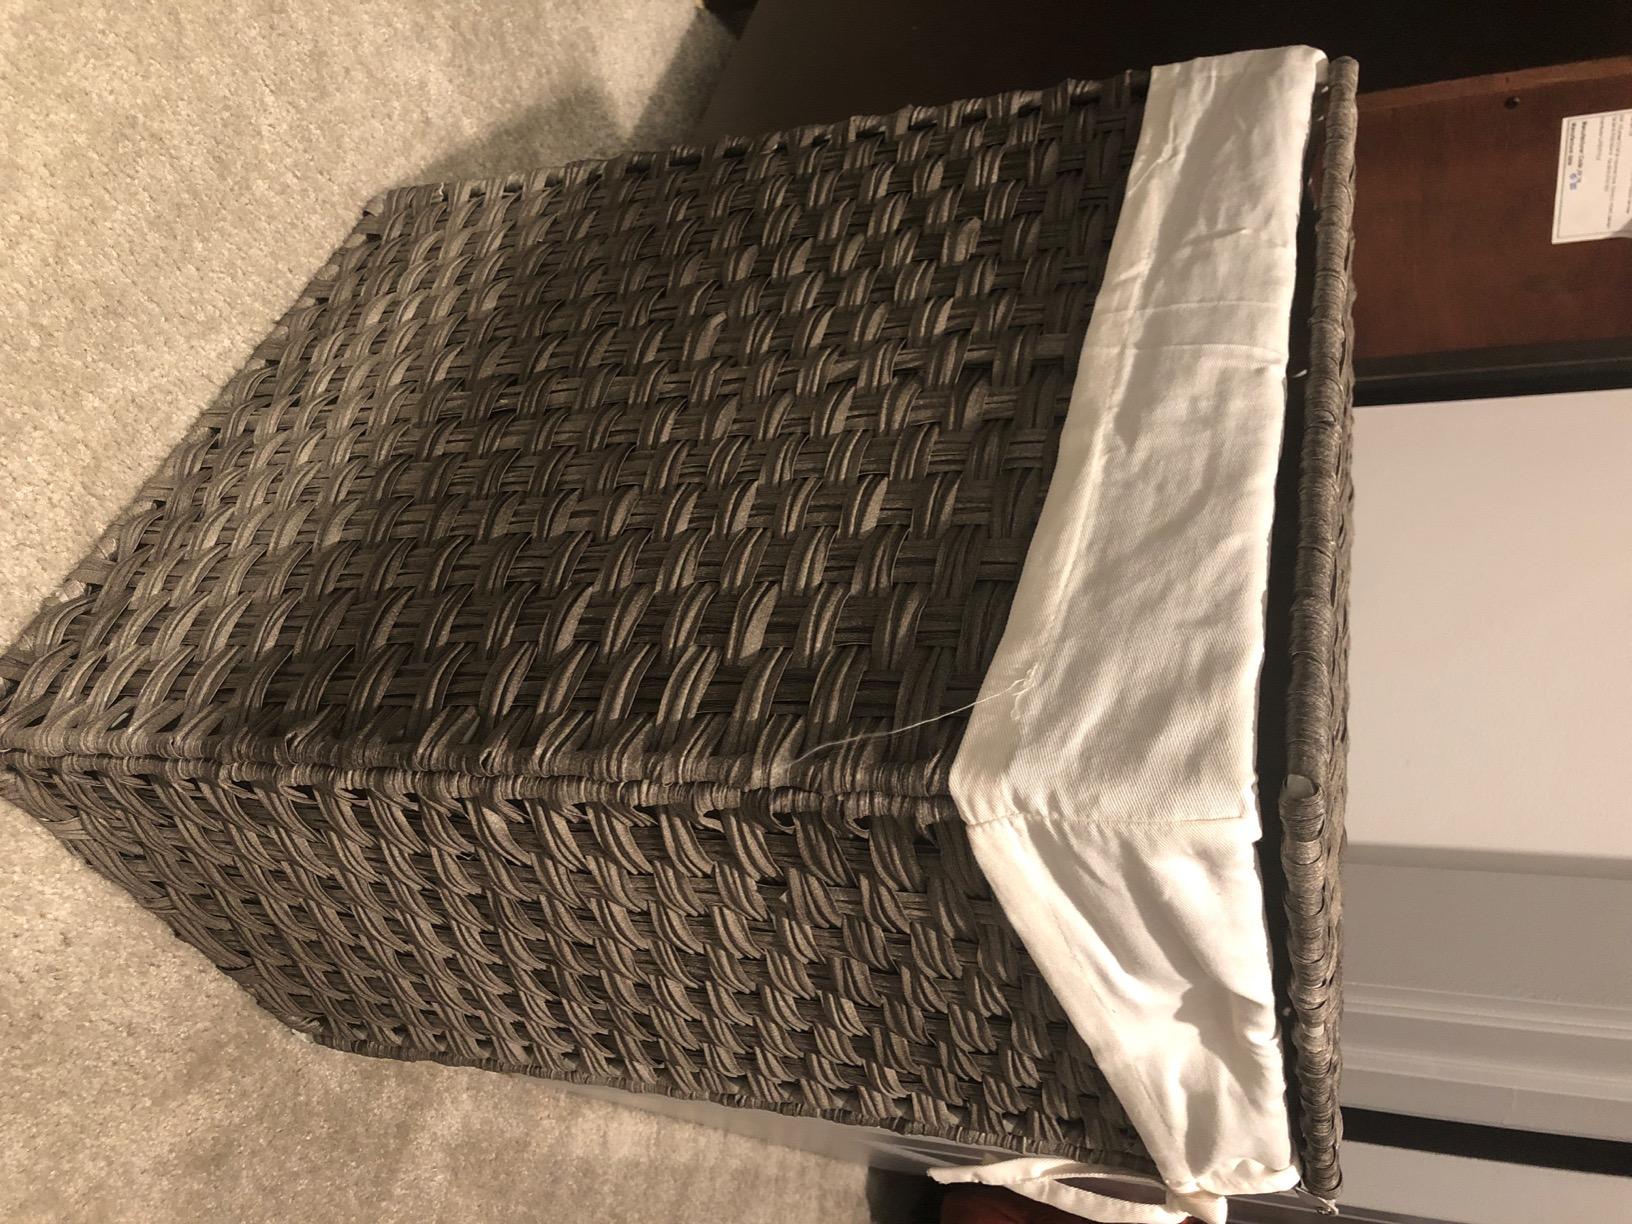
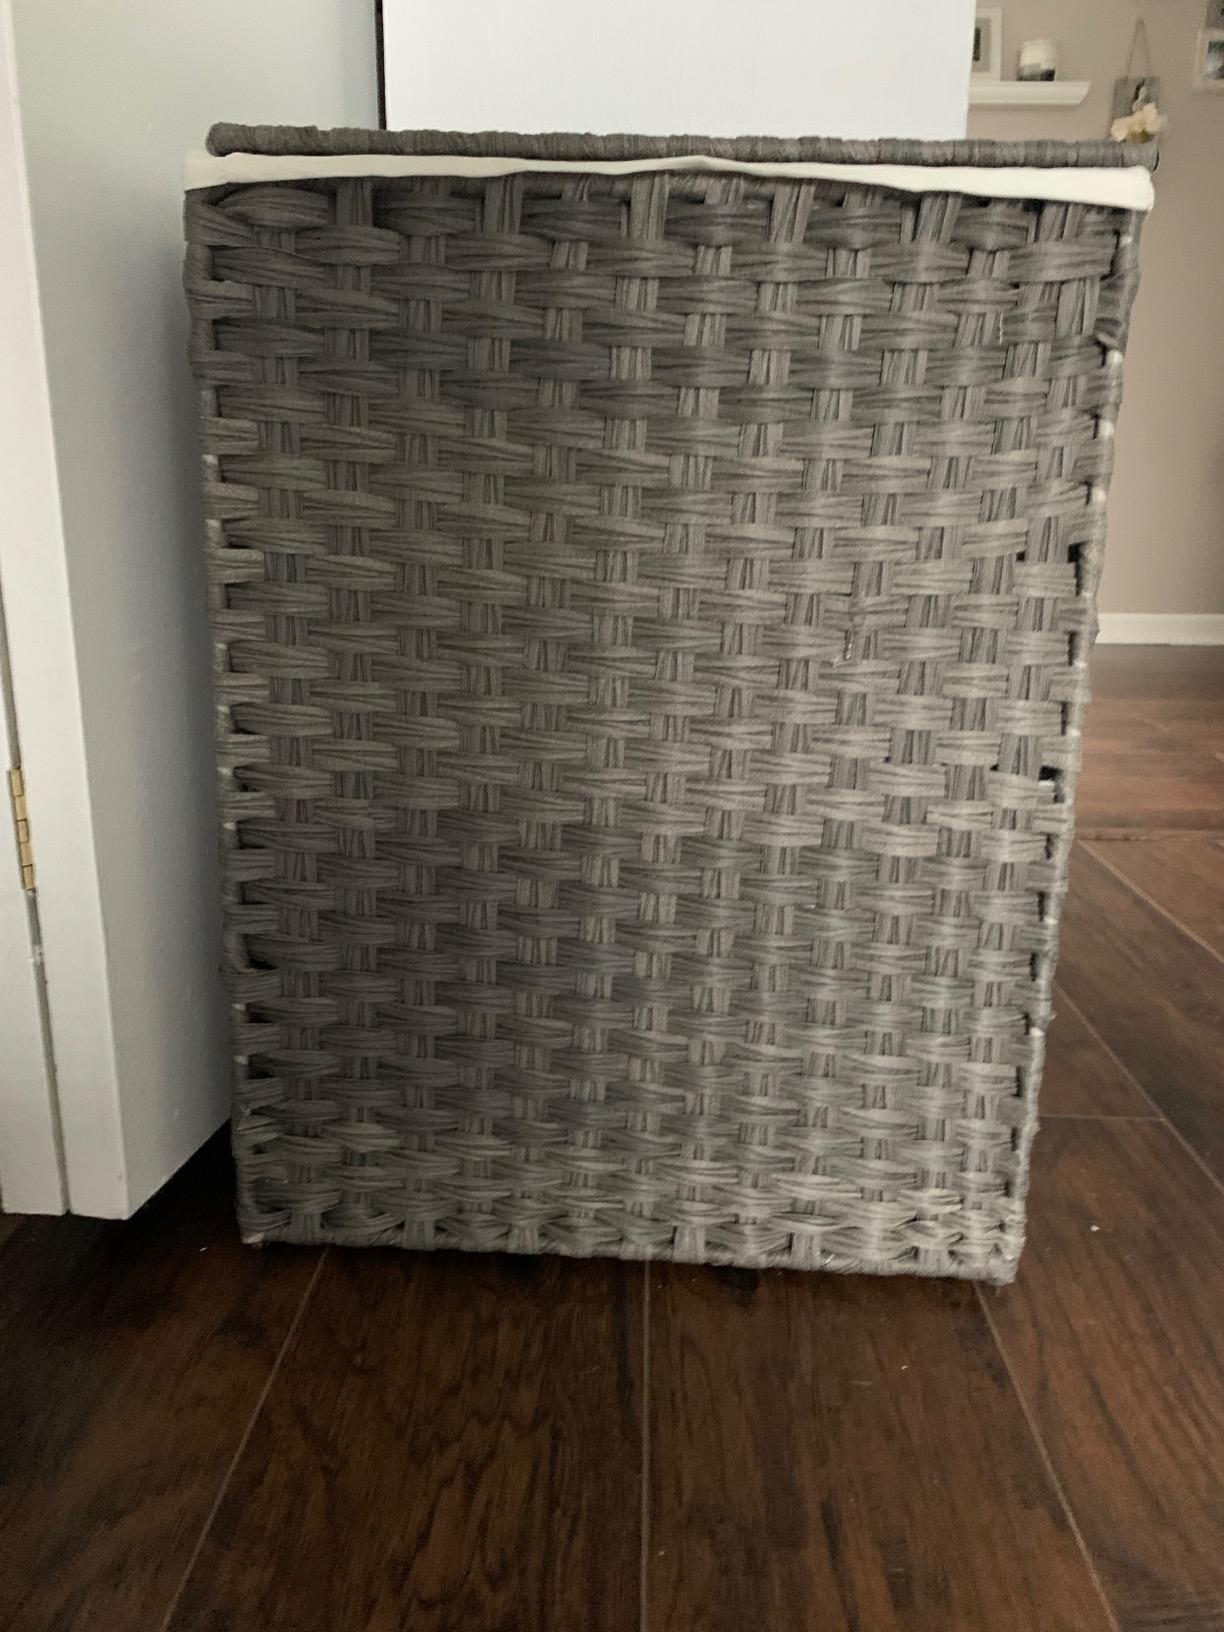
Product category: items_hamper
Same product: yes